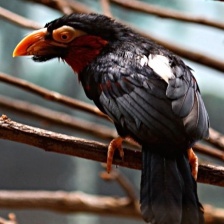
Species: BEARDED BARBET
Scientific name: LYBIUS DUBIUS